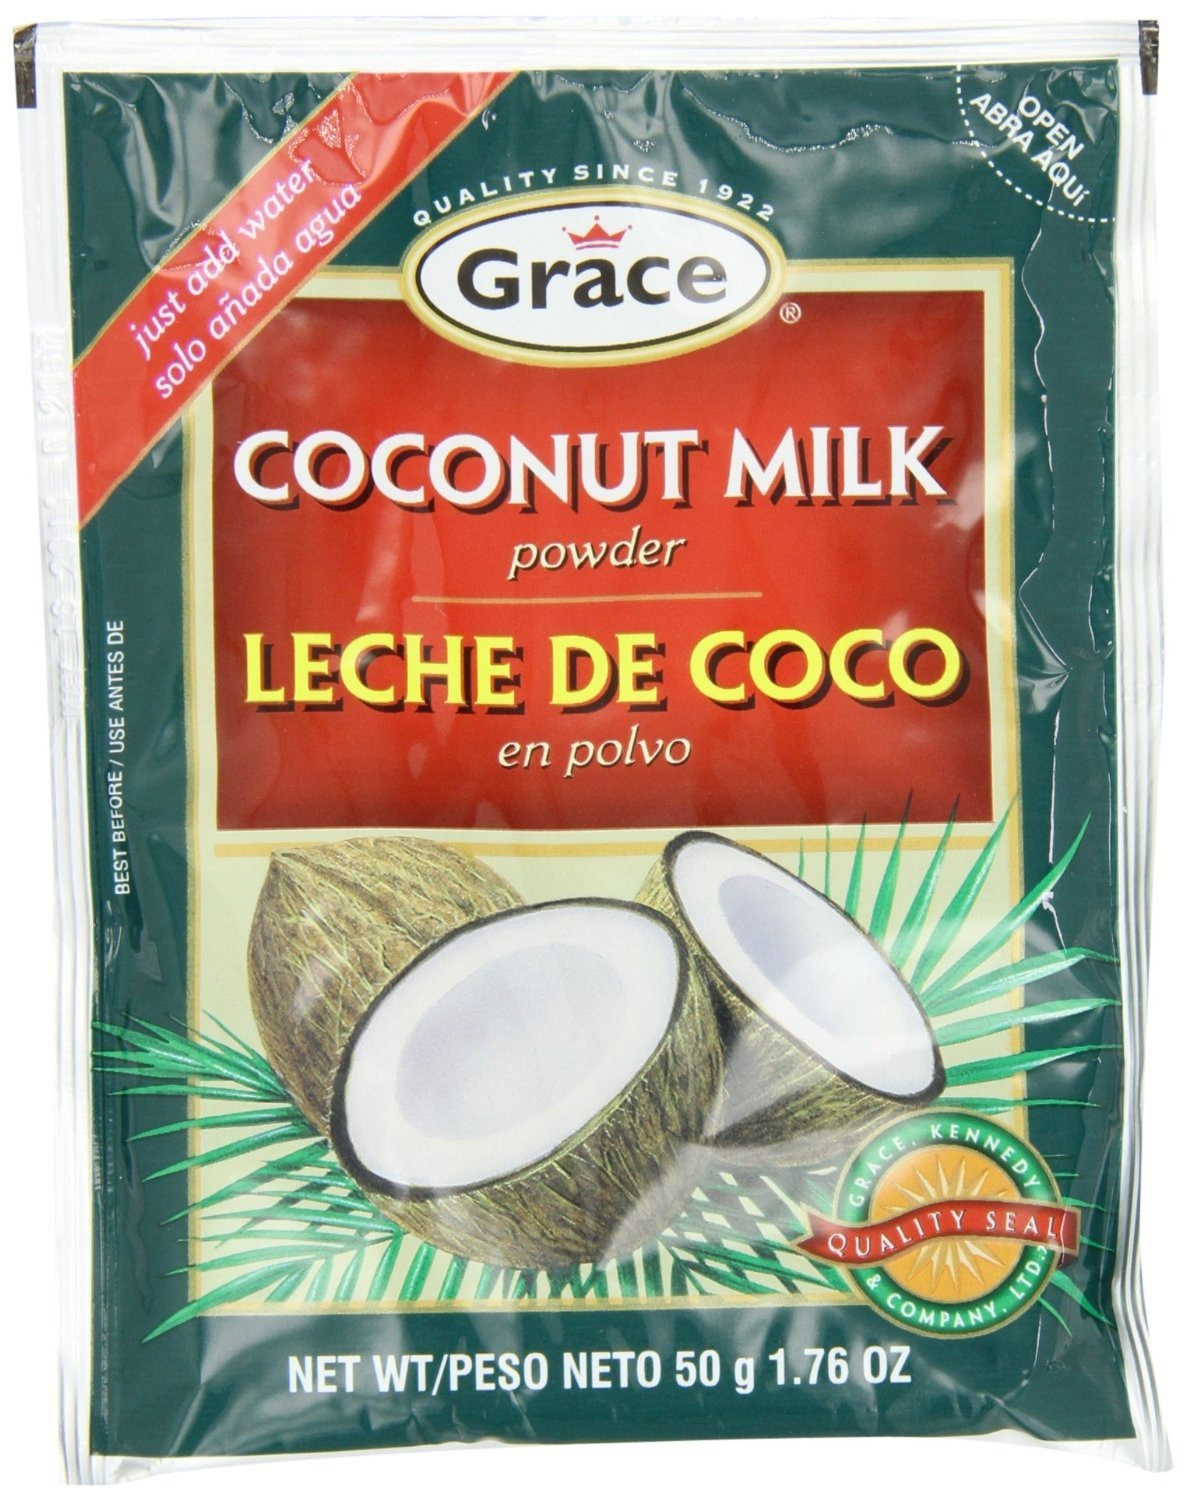
Item Name: Grace Caribbean Coconut Milk Pwdr
Bullet Point 1: Lightweight package
Bullet Point 2: Just add water to make coconut milk
Product Description: Coconut milk is an ingredient used in many West Indian and Southeast Asian cooking and is a great alternative to cow's milk. Add great flavor to your Rice and Peas and Stewed Peas dishes. Just add water and enjoy.
Value: 10.56
Unit: Ounce

Price: 1.75